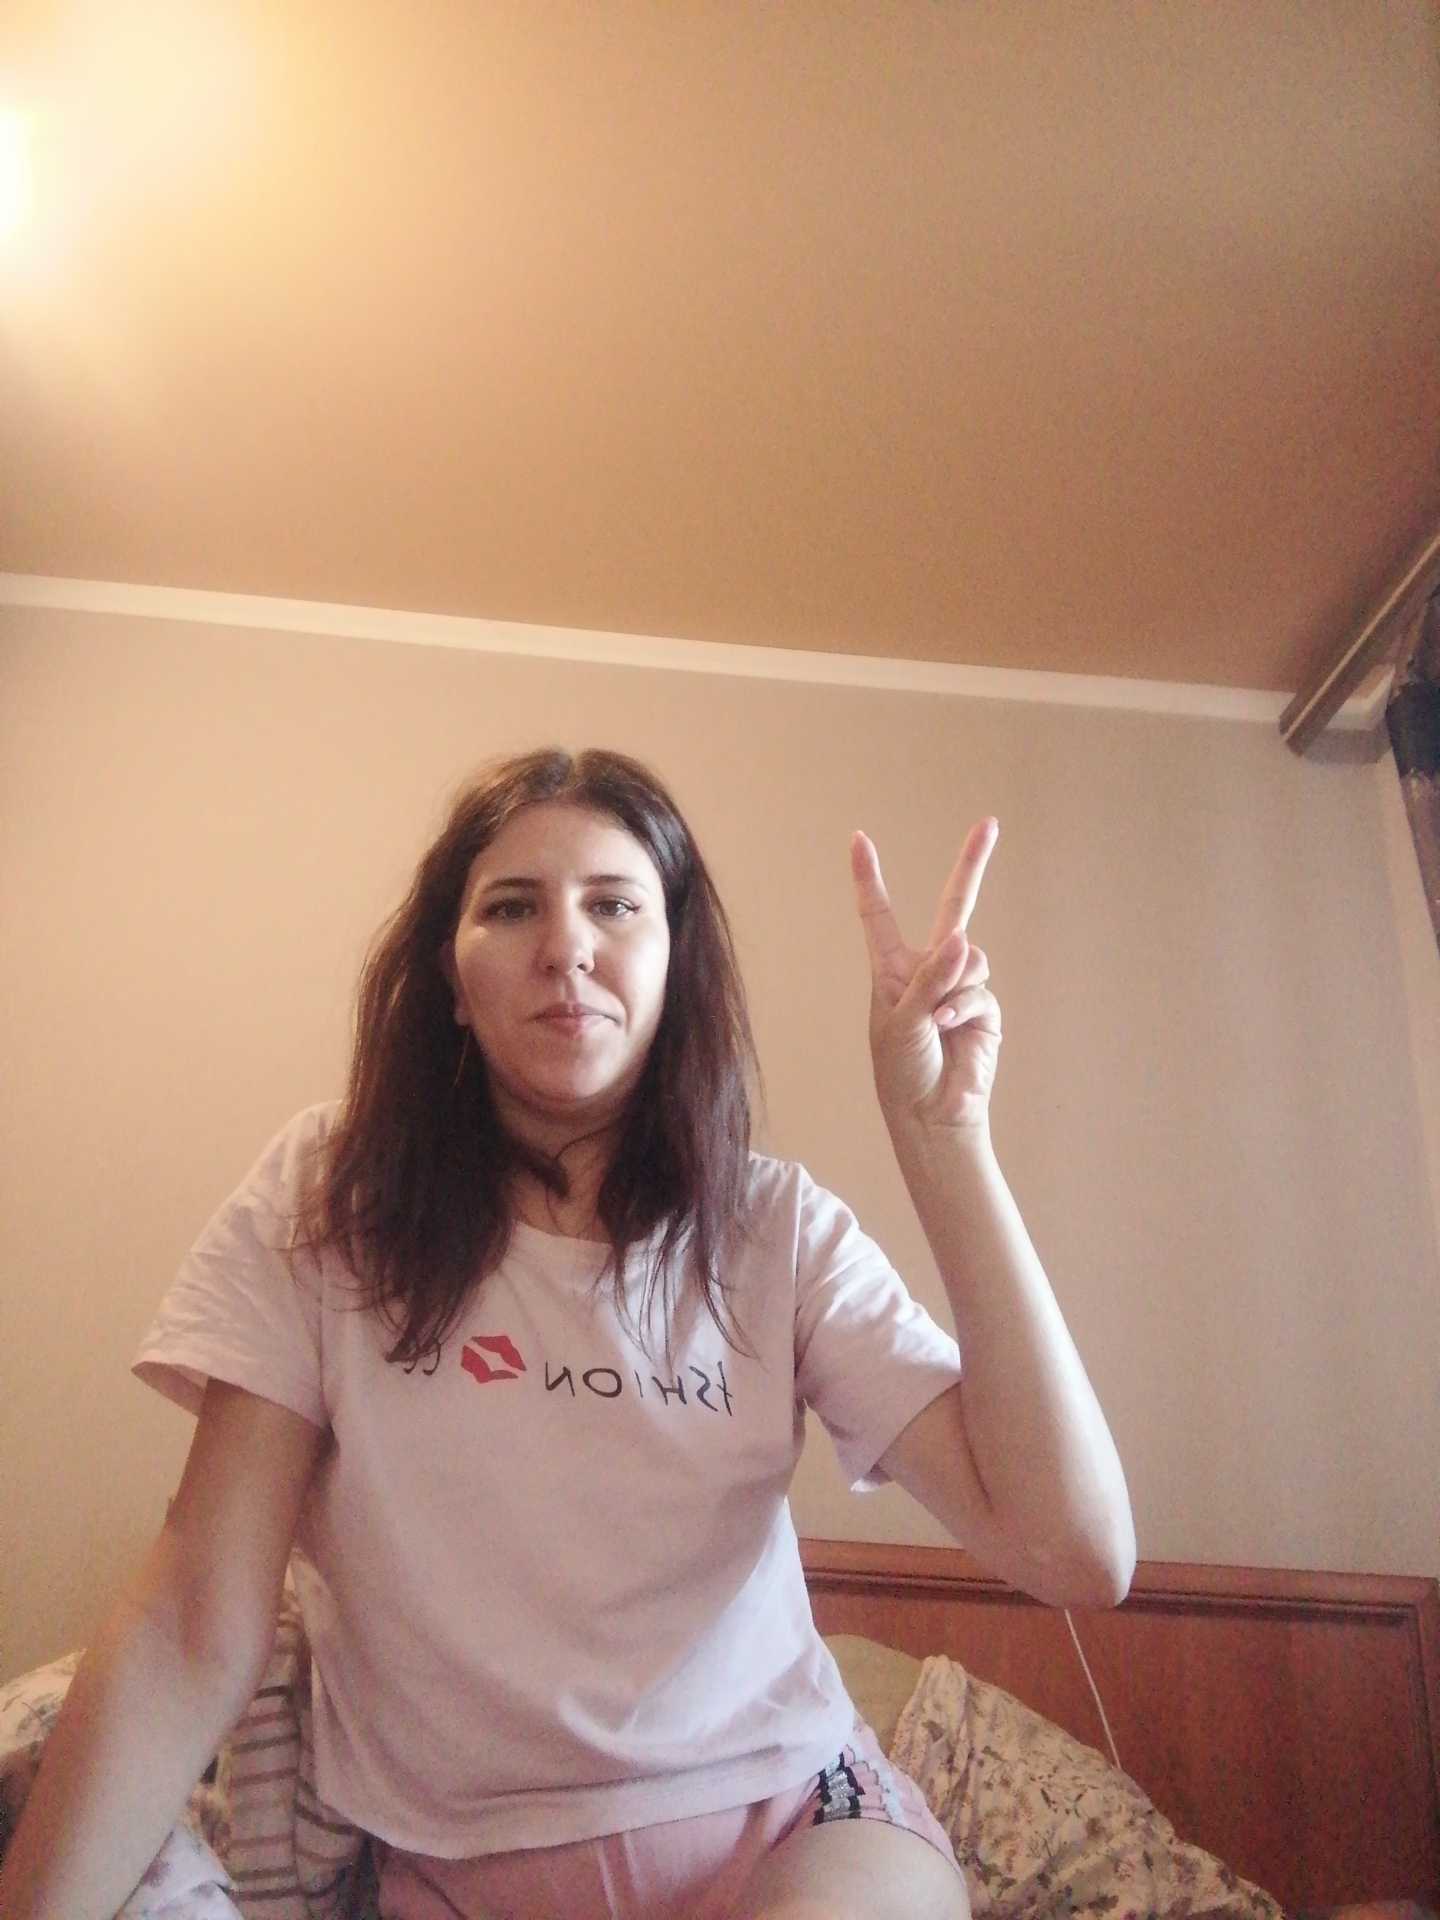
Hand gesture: peace